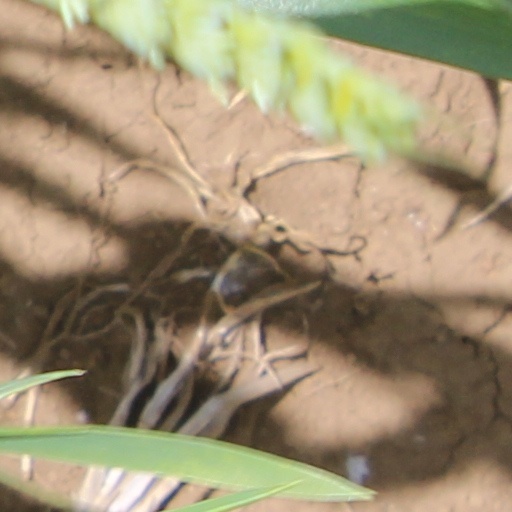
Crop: wheat